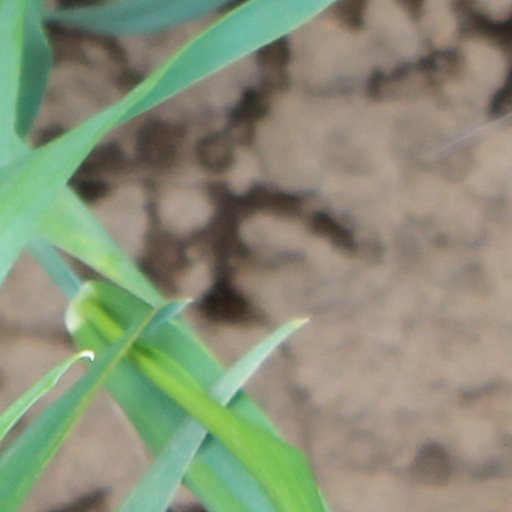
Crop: wheat